Cranbourne meteorite

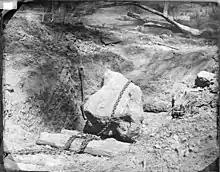
Cranbourne 1, the Bruce Meteorite, being excavated in February 1862. State Library Victoria pictures collection.

Of the 13 fragments that have so far been found, the largest mass, the Bruce Meteorite (Cranbourne 1), was found on the land of a cattle grazier by the name of McKay. It is believed he had known about the mass since he moved into the area, now Devon Meadows, in 1836. McKay told of how years previously, natives of the Bunurong aboriginal tribe used to "dance around the meteorite, beating their stone tomahawks against it, and apparently much pleased with the metallic sound thus produced". A fragment of the Bruce Meteorite, that had been made into a horse shoe had been displayed at an exhibition in Melbourne in 1854, but at that time its meteoric origins were not known.